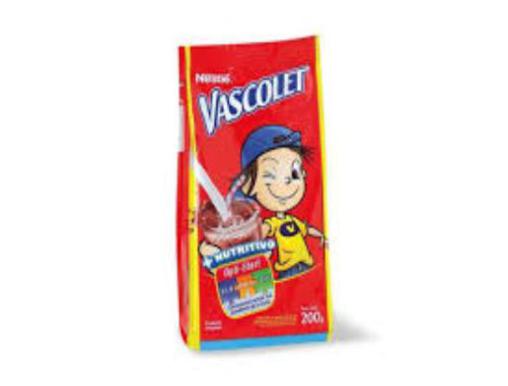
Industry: Food